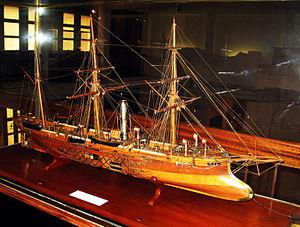
L’escadre d'Extrême-Orient est un groupe naval de la marine nationale française créé pour la durée de la guerre franco-chinoise.